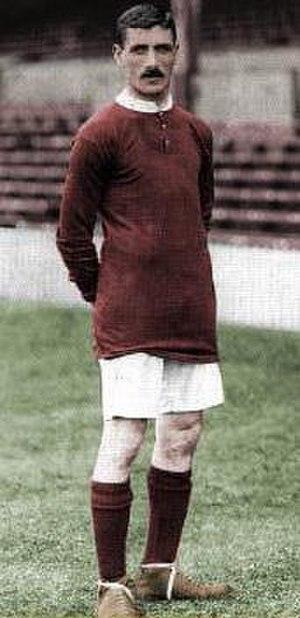
William Henry Meredith, dit Billy Meredith, né le 30 juillet 1874 à Chirk et mort le 19 avril 1958 à Withington, était un footballeur international gallois, qui évoluait au poste d'attaquant.
L'équipe du pays de Galles de football est la sélection de joueurs gallois représentant la nation lors des compétitions internationales de football masculin, sous l'égide de la Fédération de football de Galles.